Question: Please indicate a possible affordance area of the knife that can be used for cutting
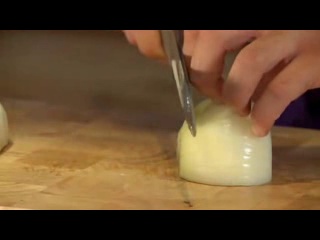
Answer: [159, 29, 200, 141]